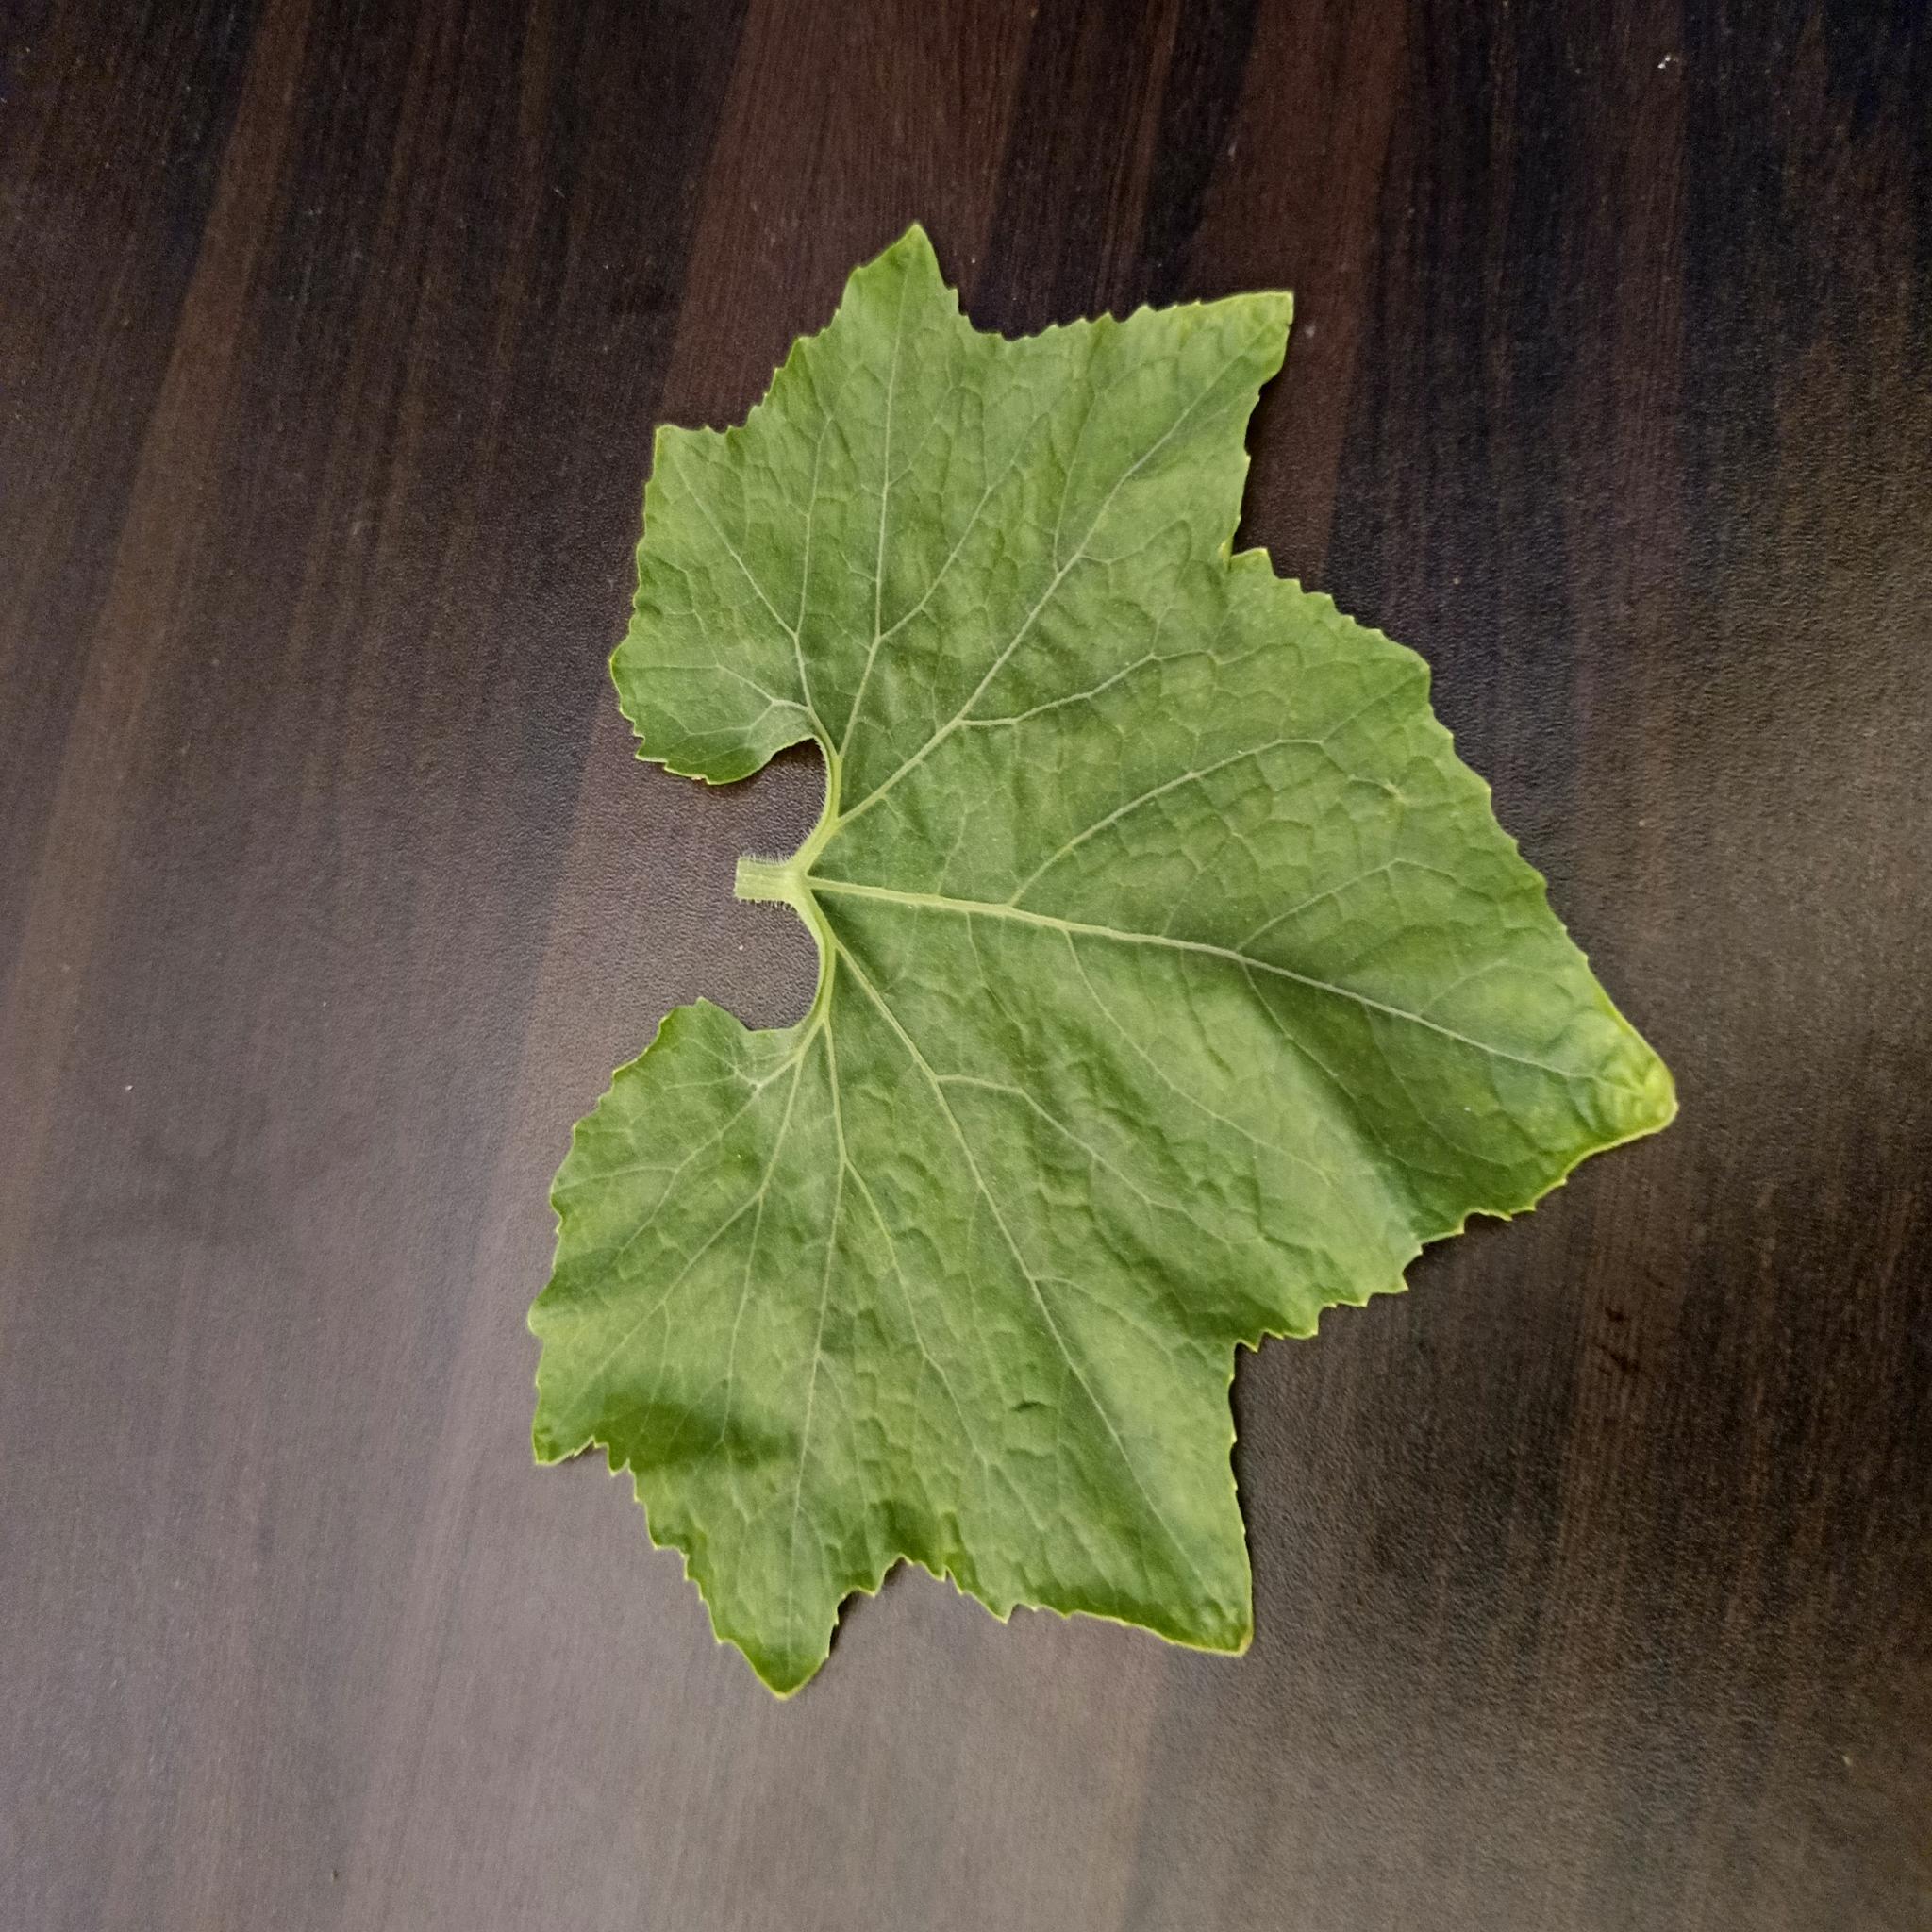
Label: Healthy